Lin Kuang-hua

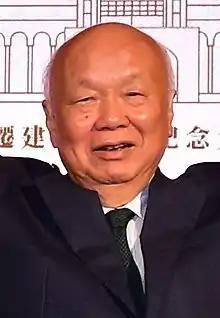

Lin Kuang-hua (born 25 October 1945) is a Taiwanese politician. He served in the Legislative Yuan from 1993 to 1997, when he was elected to one term as Hsinchu County Magistrate. He chaired the Taiwan Provincial Government from 2003 to 2006.